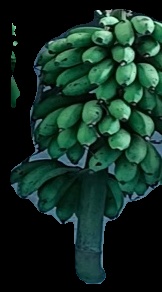
Variety: rasbale
Grade: grade2